George Marshall (director)

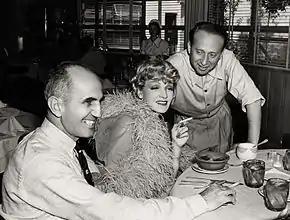
Marshall (left) with Marlene Dietrich and producer Joe Pasternak on the set of the 1939 film "Destry Rides Again"

George E. Marshall (December 29, 1891 – February 17, 1975) was an American actor, screenwriter, producer, film and television director, active through the first six decades of film history.